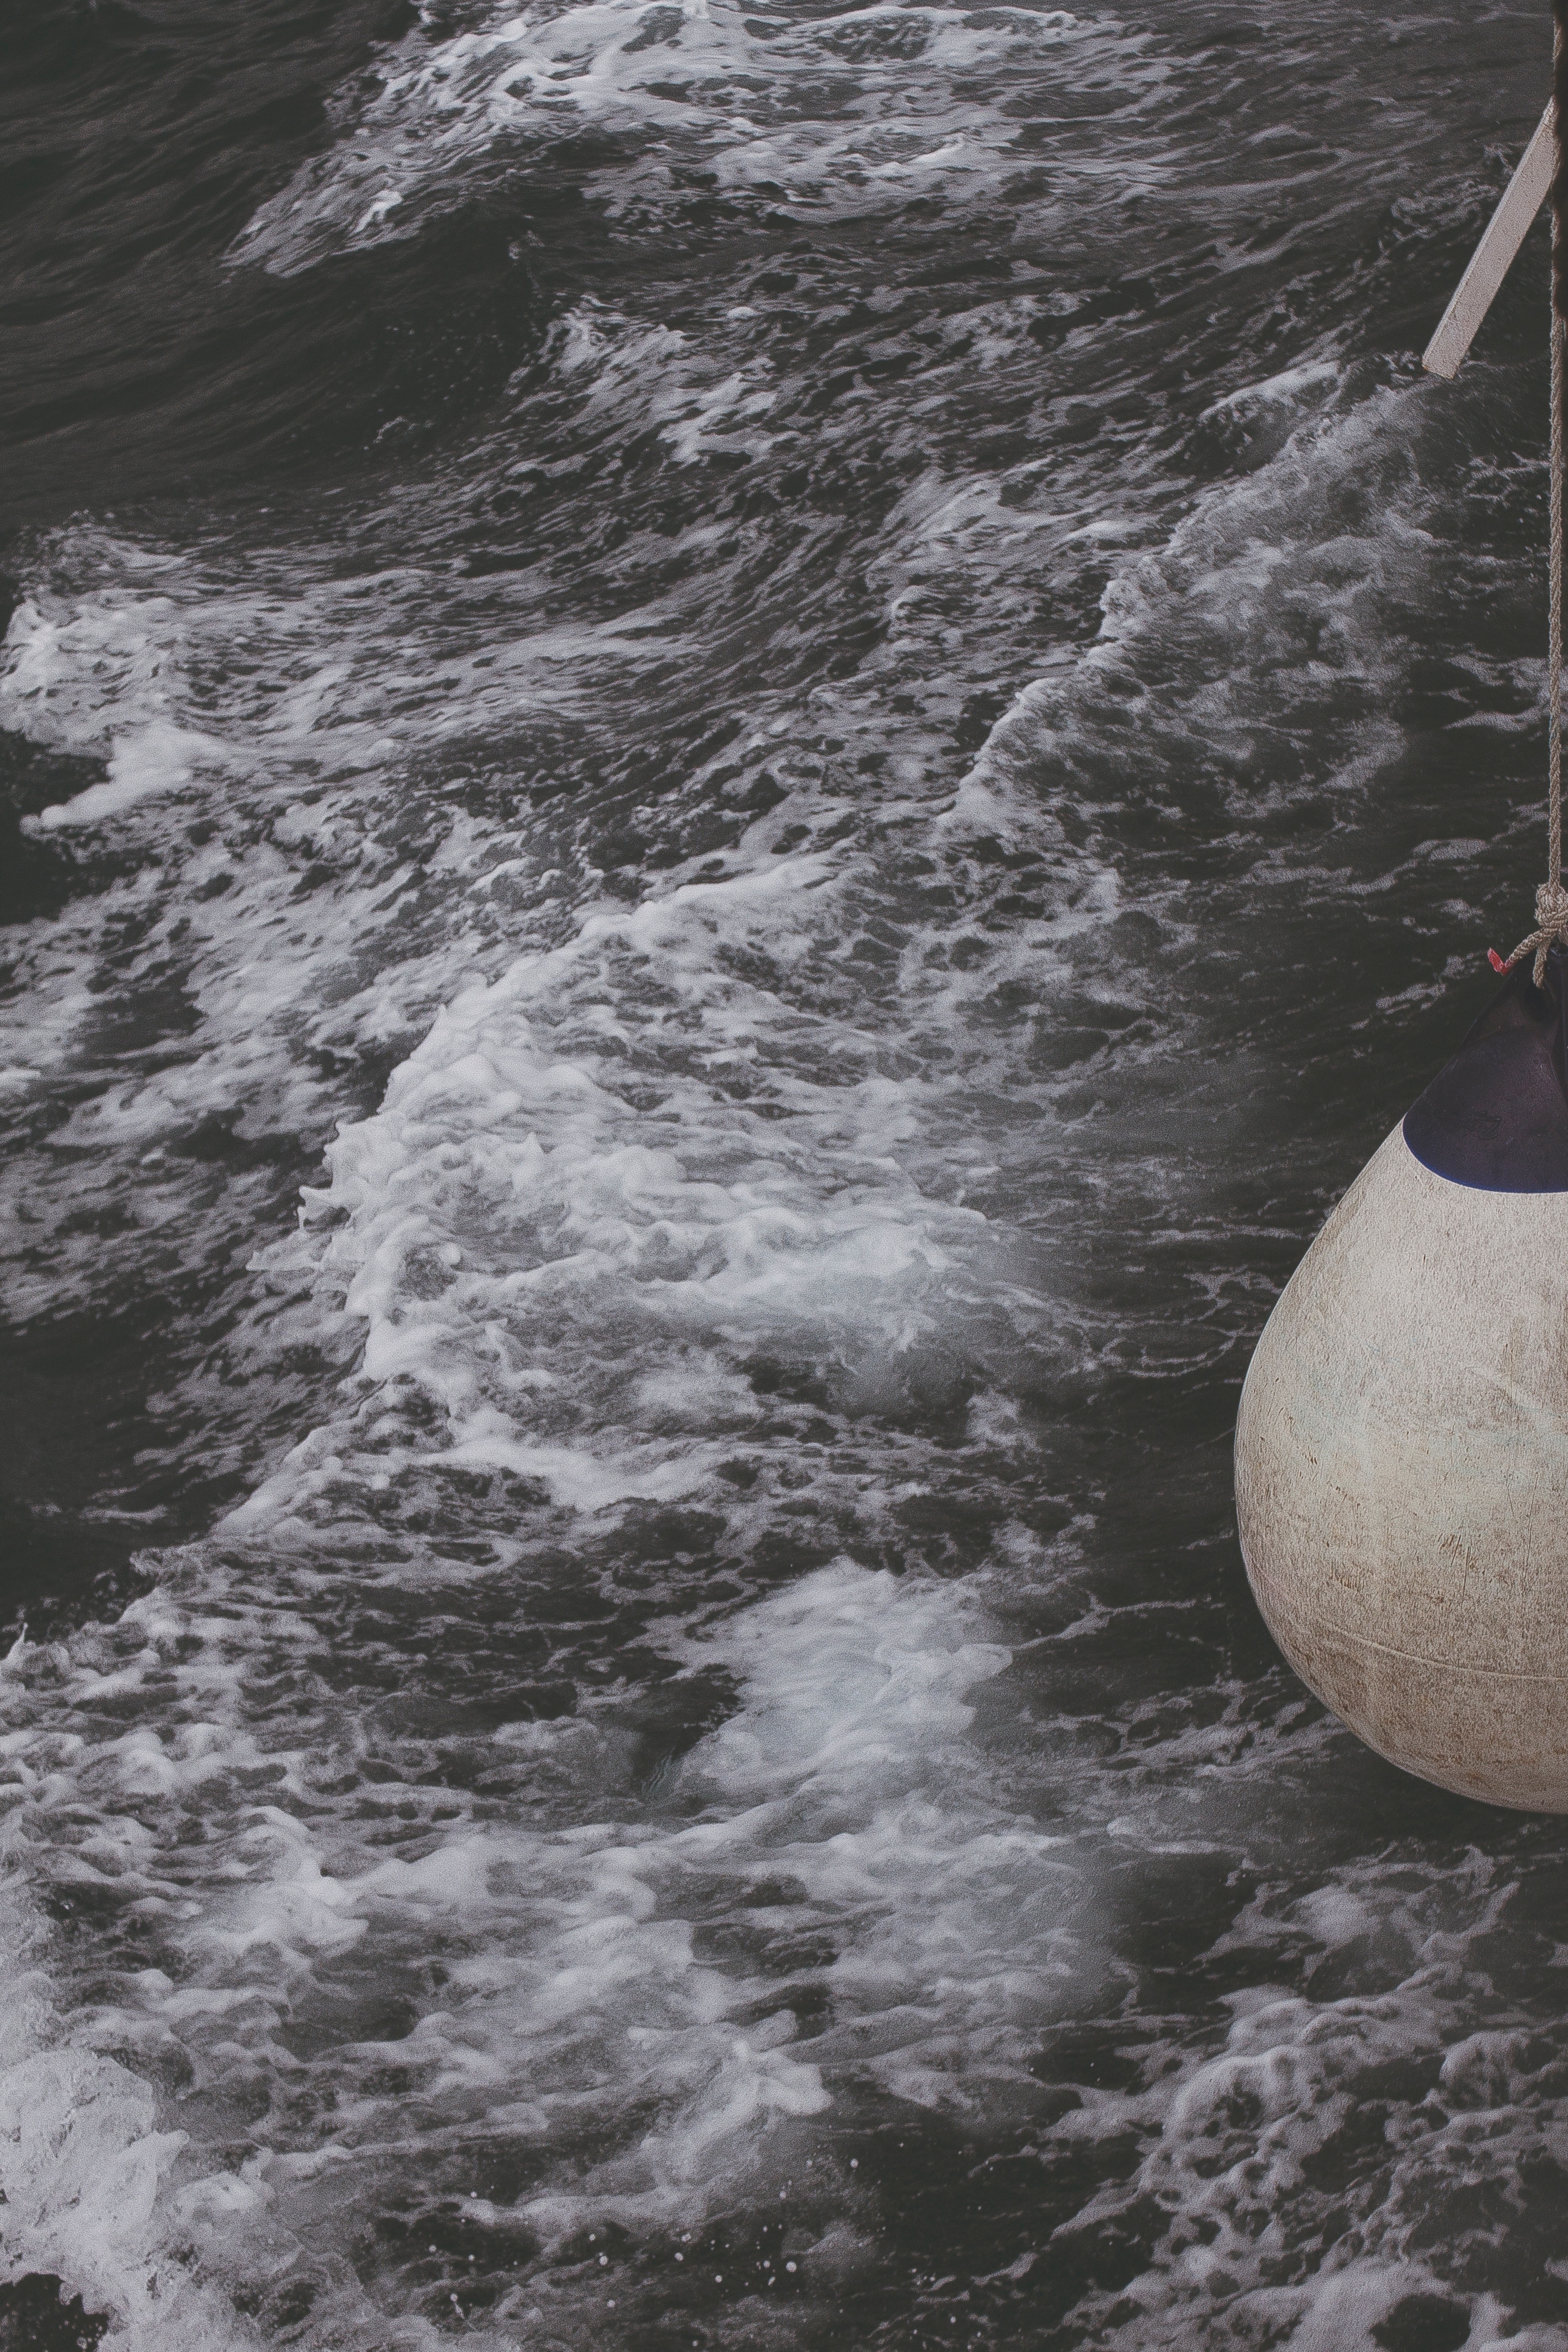
sea, coast, water, rock, ocean, snow, winter, wave, river, stream, ice, reflection, vehicle, weather, rapid, body of water, wind wave